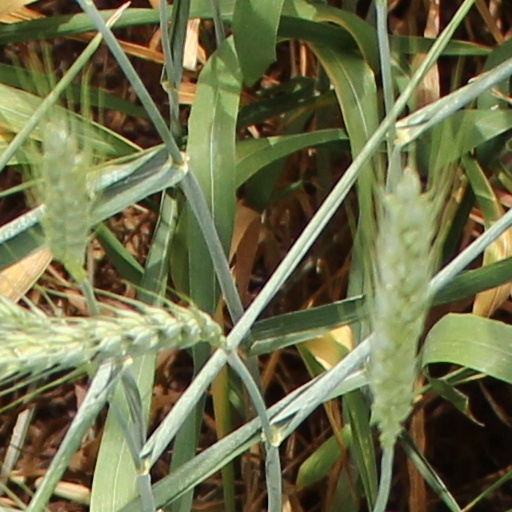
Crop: wheat